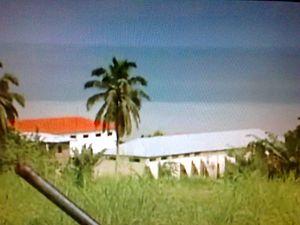
Black Beach est une prison située à Malabo, en Guinée équatoriale. Elle a acquis une réputation de négligences et de violences systématique envers les prisonniers. Les traitements médicaux sont généralement refusés et les rations de nourritures y sont apparemment faibles.